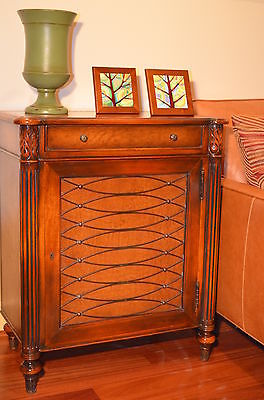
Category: cabinet